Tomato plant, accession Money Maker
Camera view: bottom (45 deg); turntable rotation: 300 degrees
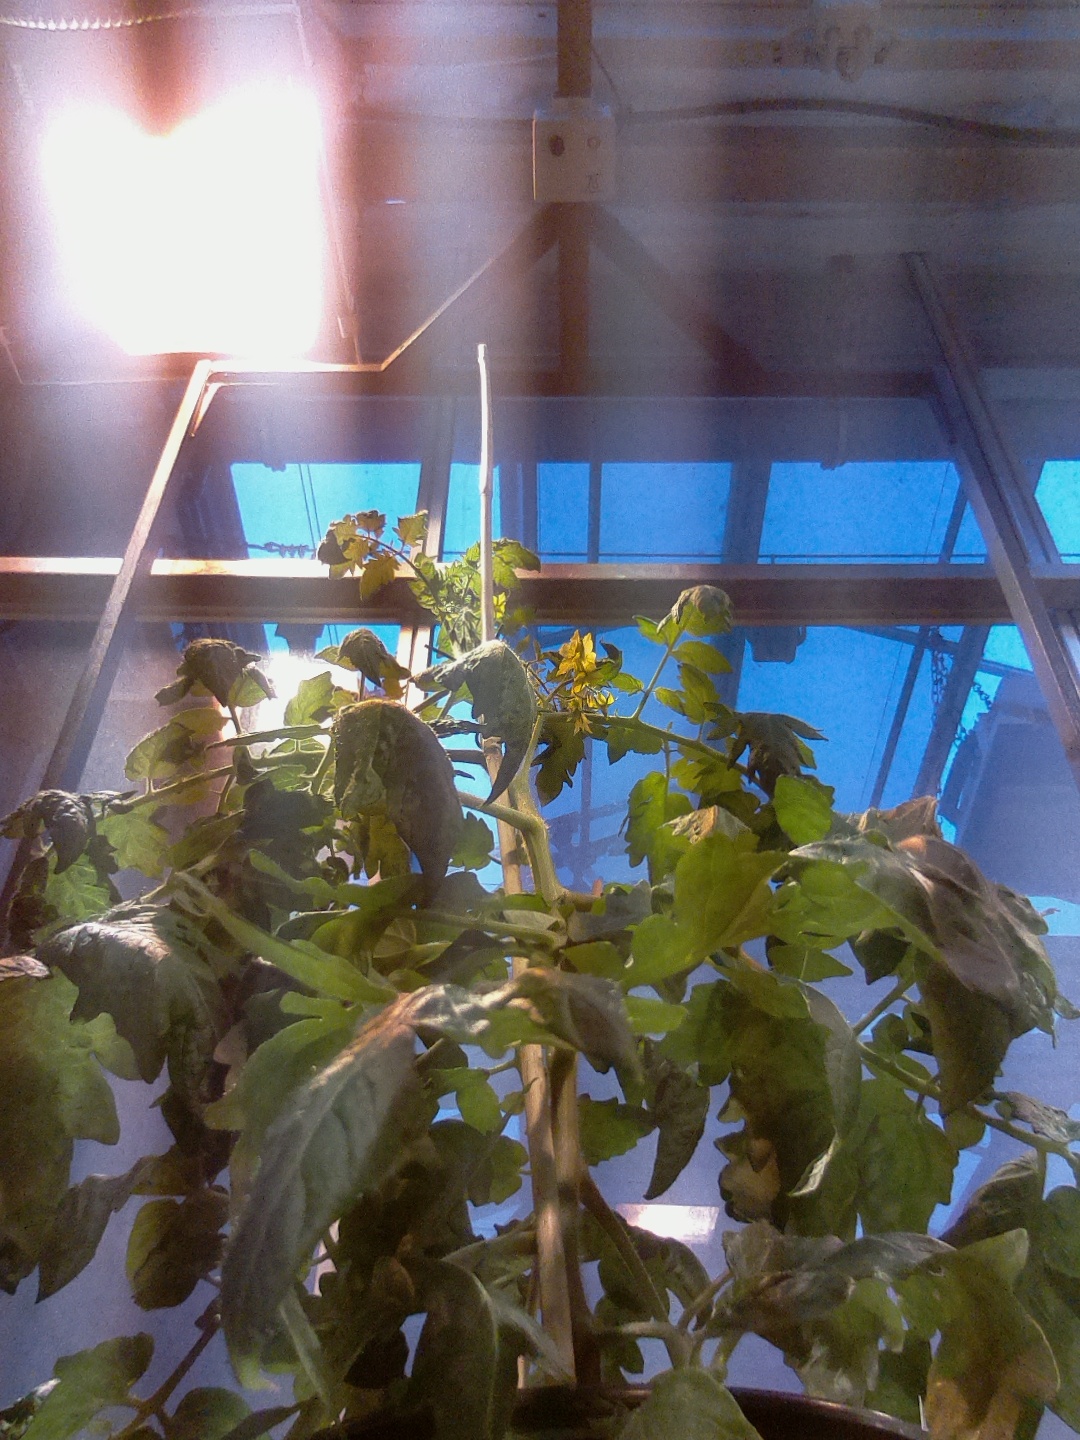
BBCH growth stage 66: Full flowering, 60%-70% of flowers open, more petals falling